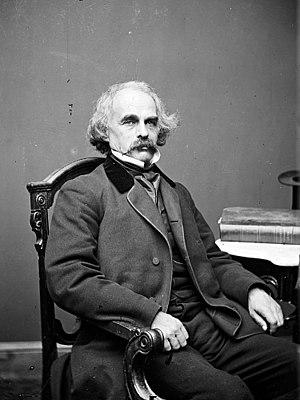
Nathaniel Hawthorne est un écrivain américain, auteur de nouvelles et de romans.